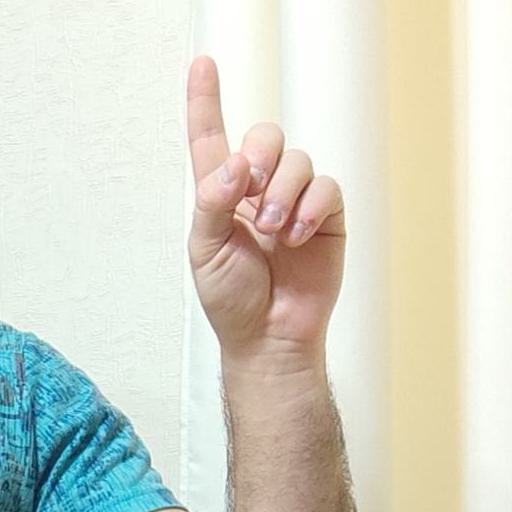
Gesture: one